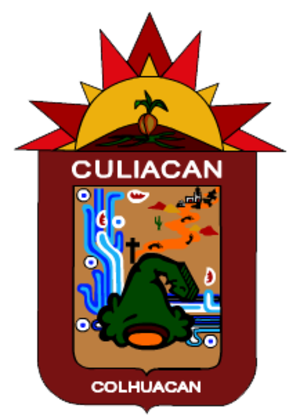
Culiacán ou Culiacán Rosales est une ville de 746 000 habitants située dans le nord-ouest du Mexique. C'est la capitale et la plus grande ville de l'État de Sinaloa et la quinzième plus grande du pays. Elle se trouve entre la Sierra Madre Occidentale et la côte du Golfe de Californie. On la surnomme « La ville aux trois rivières », puisqu'elle est à la confluence des rivières Humaya et Tamazula qui s'y unissent pour former le fleuve Culiacán.